Zwickau

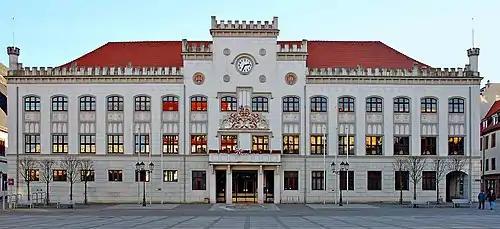
City hall, main façade from 1866 to 1867 and earlier

During World War II, in 1942, a Nazi show trial of the members of the Polish underground resistance organization from Gostyń was held in Zwickau, after which 12 members were executed in Dresden, and several dozen were imprisoned in Nazi concentration camps, where 37 of them died. In May 1942, five Polish students of the Salesian Oratory in Poznań, known as the "" or five of the 108 Blessed Polish Martyrs of World War II, were imprisoned in Zwickau, before being executed in Dresden. A subcamp of the Flossenbürg concentration camp was located in Zwickau, whose prisoners were mostly Poles and Russians, but also Italians, French, Hungarians, Jews, Czechs, Germans and others.